Loire-les-Marais

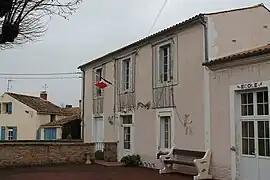
The town hall and school in Loire-les-Marais

Loire-les-Marais is a commune in the Charente-Maritime department in southwestern France.